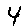
Label: 4